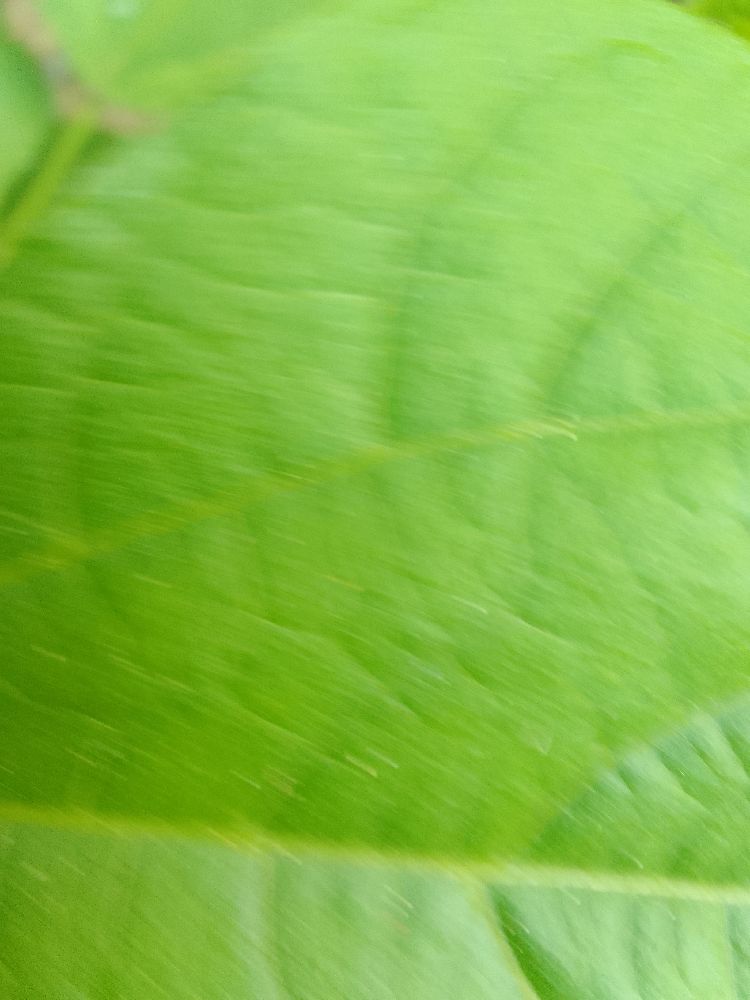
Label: healthy